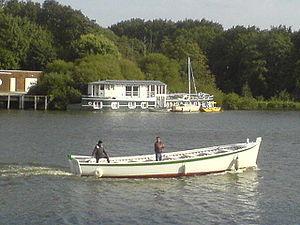
Le ""Pays de la Loire"" au moteur en septembre 2008."
Le Lycée Professionnel Maritime Jacques-Cassard est un établissement d'enseignement professionnel, régi par le ministère de l'Écologie, de l'Énergie, du Développement durable et de la Mer.